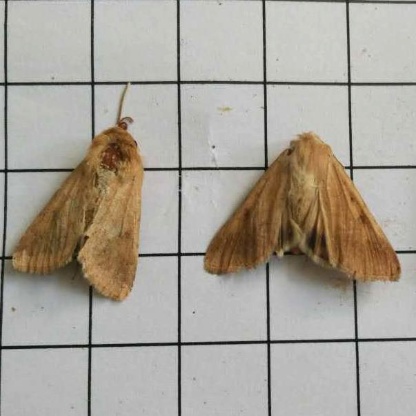
Nhãn: Sâu đục thân (Sọc nâu )( Chilo suppressalis )